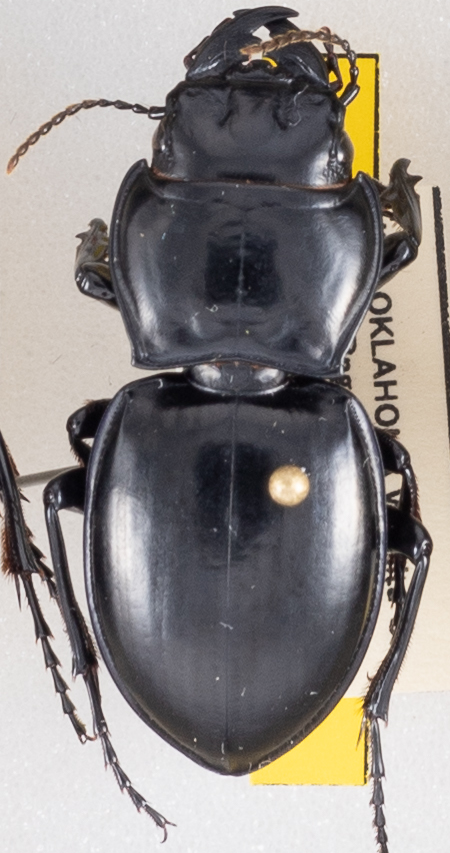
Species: Pasimachus californicus
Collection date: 2021-10-06
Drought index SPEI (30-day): -1.642
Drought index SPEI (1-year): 0.32
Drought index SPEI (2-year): -0.334